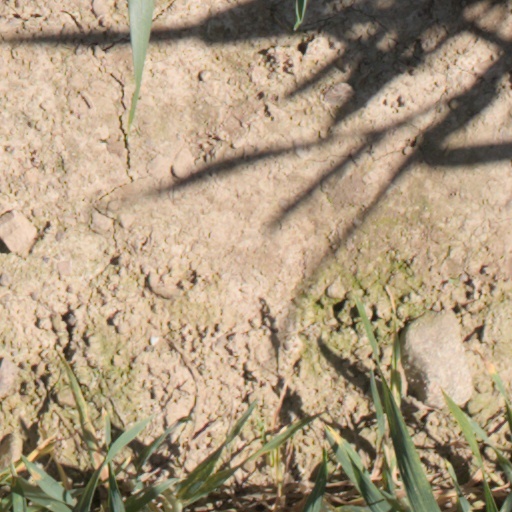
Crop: wheat